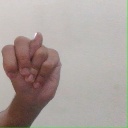
अक्षर: न